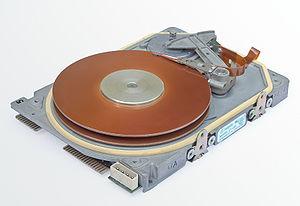
Seagate Technology est une société américaine fondée en 1979 et située à Scotts Valley, en Californie. Seagate développe et produit des disques durs et en est actuellement l'un des principaux constructeurs, derrière Western Digital.